Lars Eller

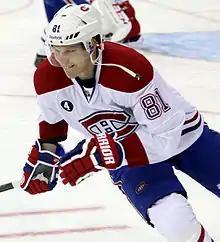
Eller with the Montreal Canadiens in January 2015

Eller recovered from the injury during the off-season and returned to the Montreal Canadiens lineup to begin the 2013–14 season. During the off-season, Eller and his agent were in talks with the Canadiens organization on a contract extension but eventually decided to see his play during the 2013–14 season. Once the season began, Eller was named the Second Star of the Week for the week ending on 6 October. He received this honor after factored in on five of Montreal's seven goals and becoming the third Canadiens player since 2002–03 to register three or more points in the team's season opener. Eller also started the 2013–14 season shooting over 42% in his first five games before seeing his conversion rate fall toward his career average of 11.3%. In mid-October, Eller was transitioned from winger to center and he centered The Kid Line between Alex Galchenyuk and Brendan Gallagher. While on this line, Eller tallied nine points in 13 games during the month of October and led the team in goals during the early stages of the season. Due to this, he surpassed his goal tally from the previous season in five less games by scoring his 9th of the season in a game against the Carolina Hurricanes on 31 December. Eller finished the regular season with 12 goals and 14 assists including two goals on the power play, one while shorthanded and scored three game-winning goals. He also led all Canadiens forwards with 130 hits and recorded 137 shots on goal, while averaging 15:57 of ice time per game.